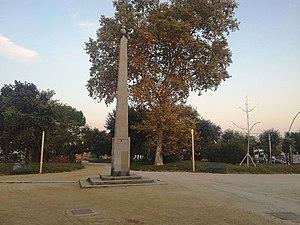
Les Obélisques et colonnes de Naples sont des structures monumentales dans le centre historique de la ville. Ils sont environ trente.
L'Obélisque méridien, à l'origine Gnomon du méridien, est l'un des obélisques de Naples.